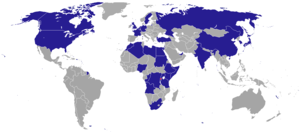
Ceci est une liste des représentations diplomatiques au Rwanda. La capitale Kigali abrite actuellement 33 ambassades et hauts-commissariats.